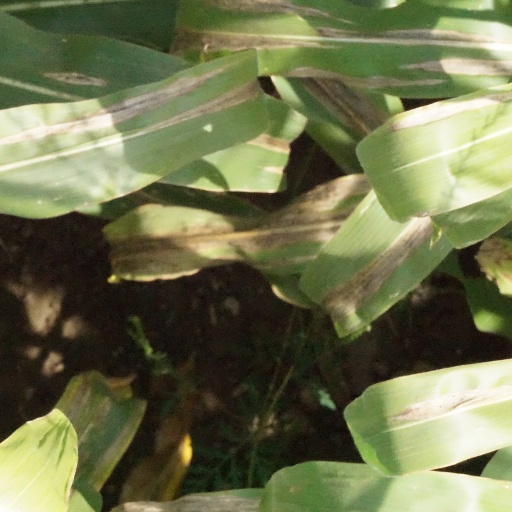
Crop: maize; corn